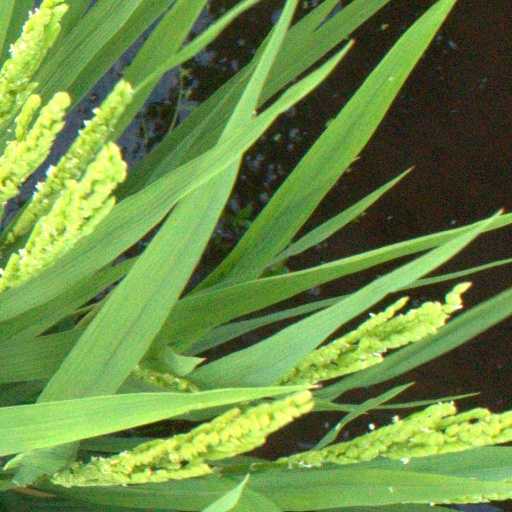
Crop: rice